Raymond Jamois

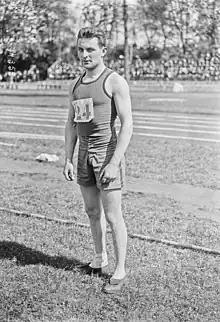

Raymond Jamois (13 June 1901 – 22 March 1983) was a French sprinter. He competed in the men's 400 metres at the 1924 Summer Olympics.